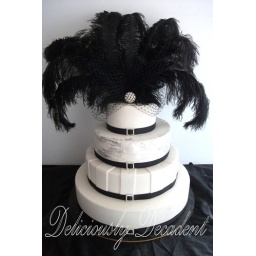
6&amp;quot;8&amp;quot;10&amp;quot;12&amp;quot; in fondant with silver leaf, black ribbon, diamante buckles, black feathers and black netting and bling topper (by skye collections)